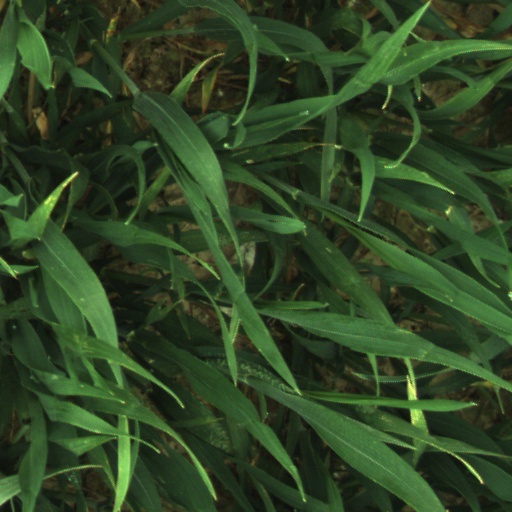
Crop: wheat